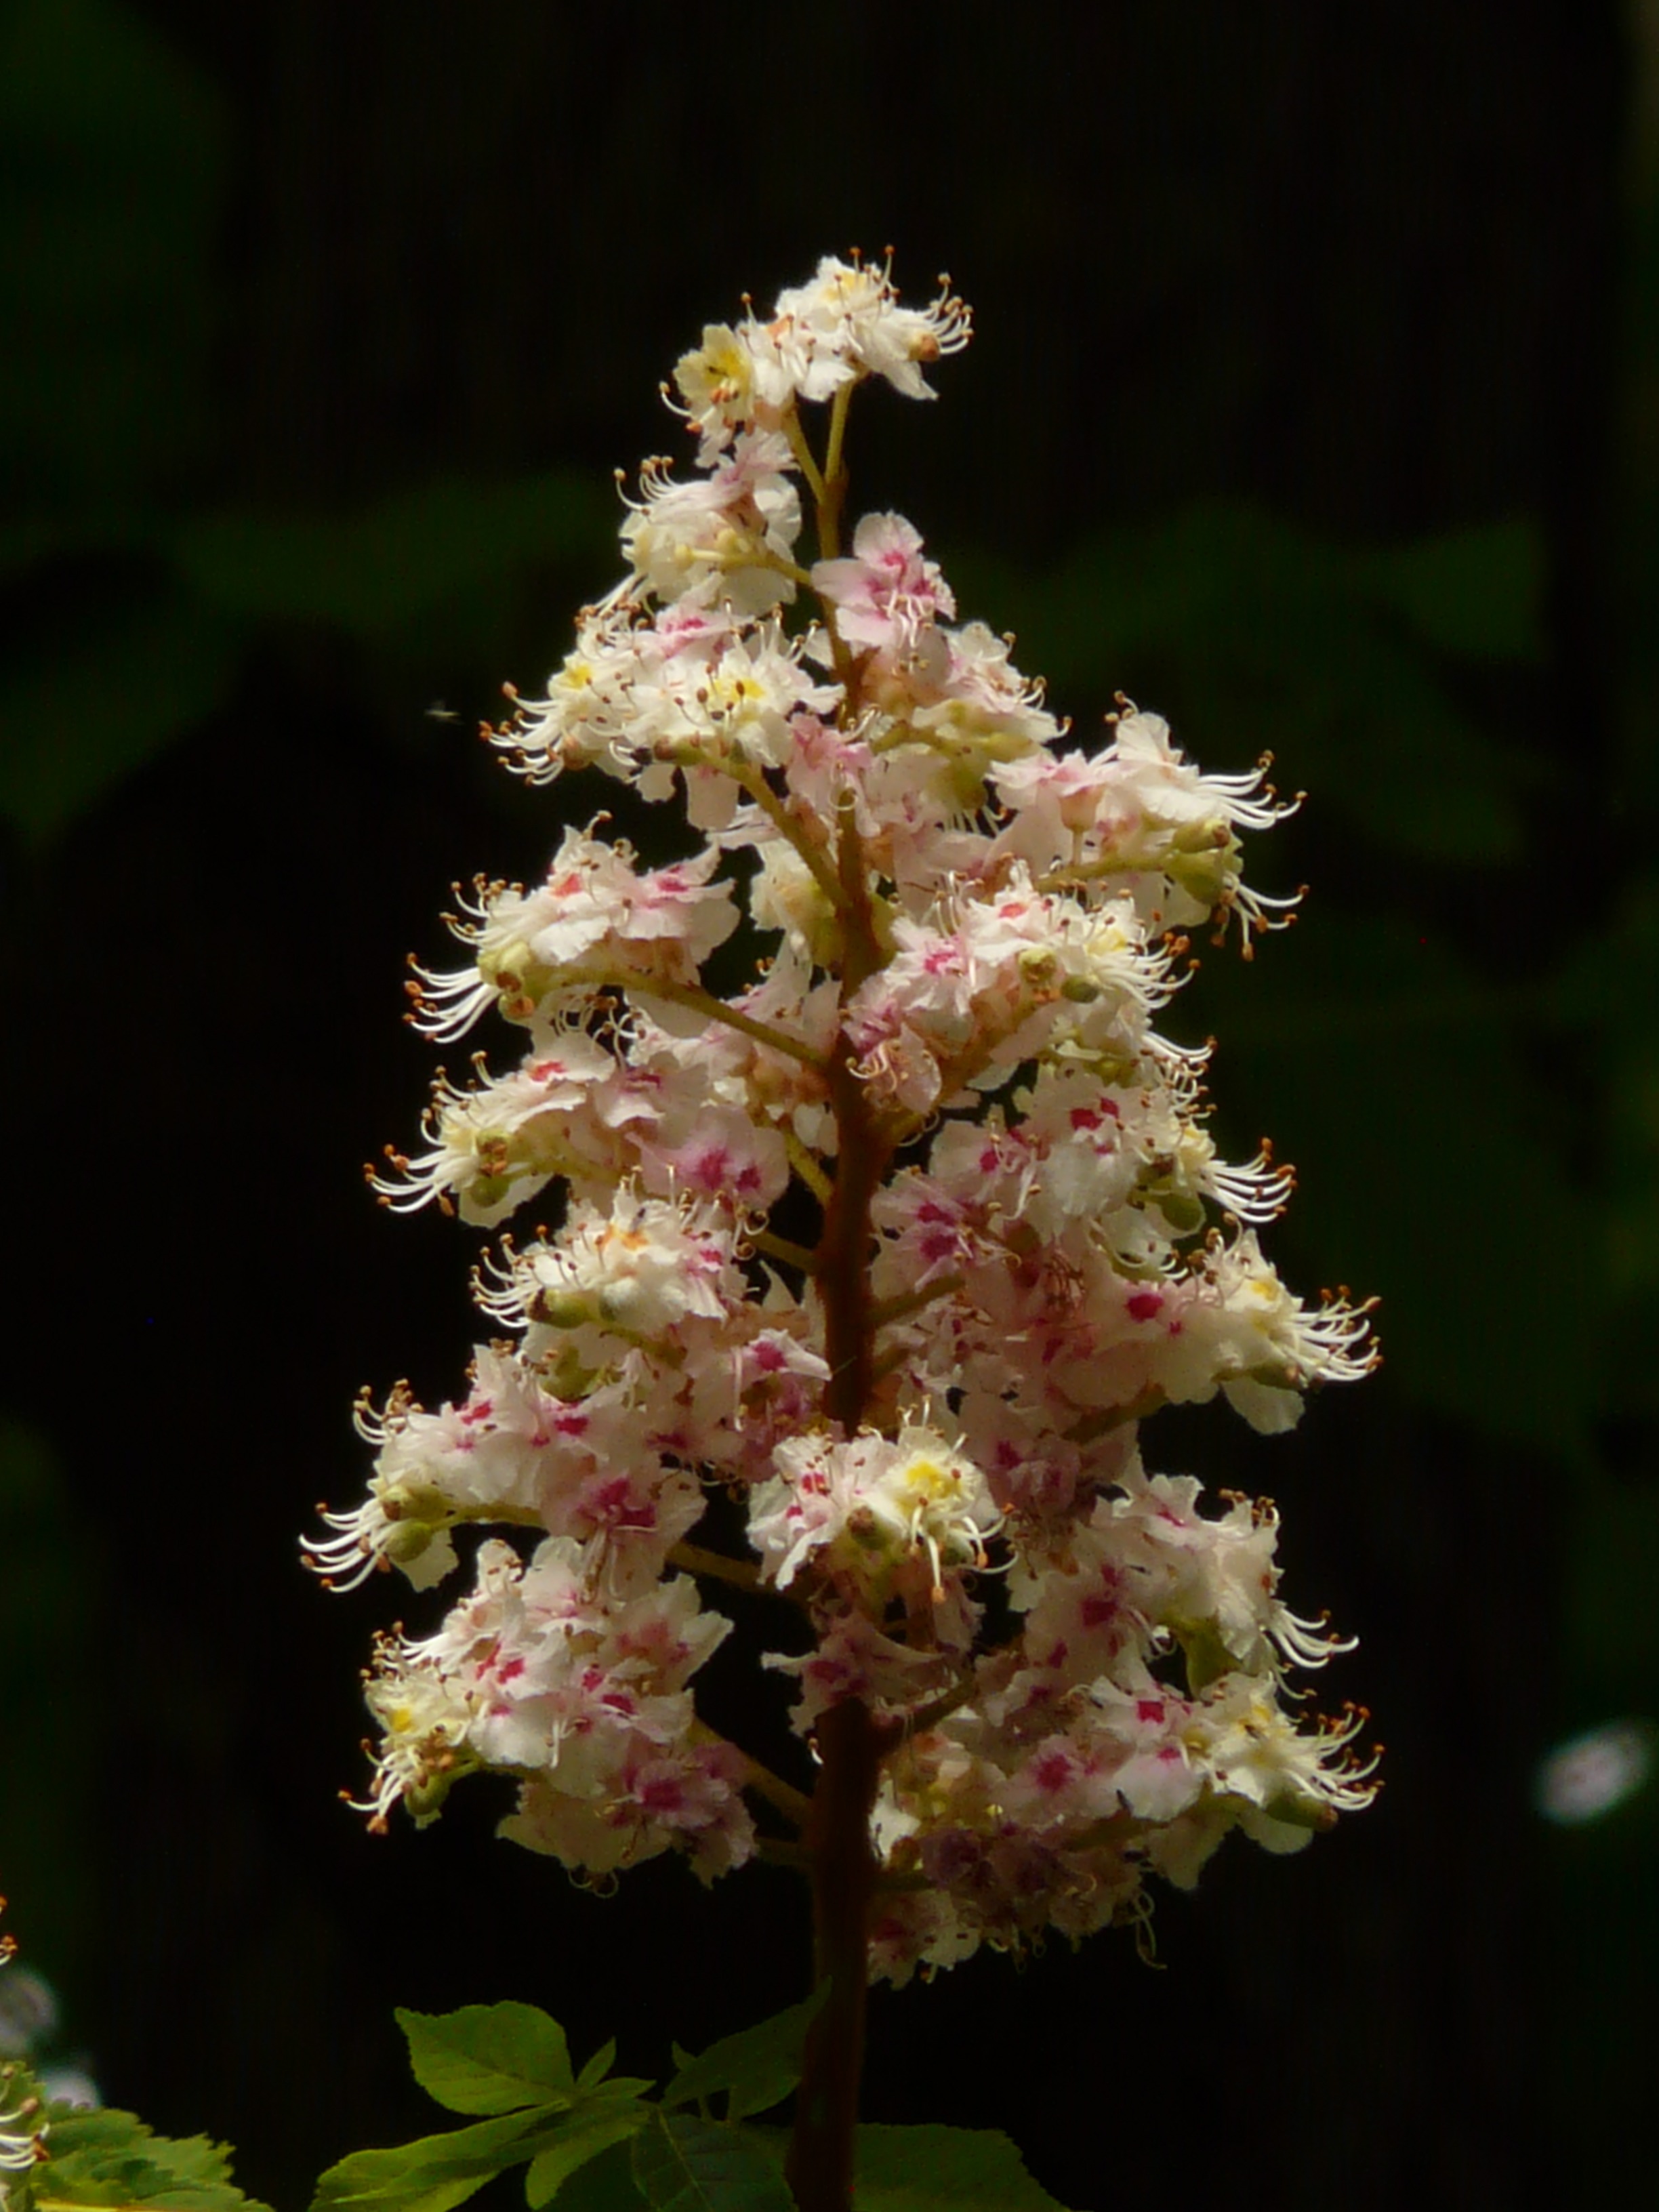
tree, branch, blossom, plant, flower, bloom, spring, produce, botany, flora, wildflower, shrub, chestnut, macro photography, inflorescence, flowering plant, buckeye, chestnut blossom, land plant